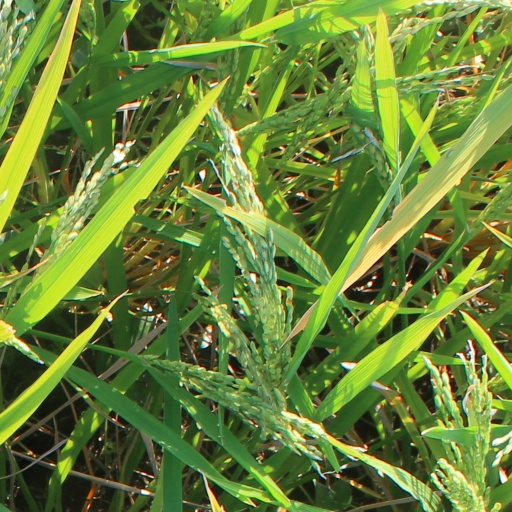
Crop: rice